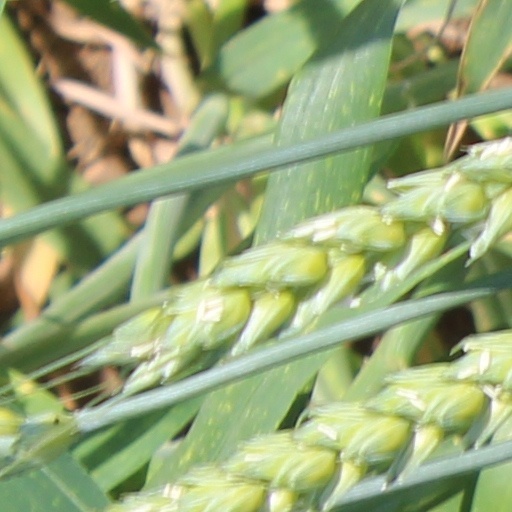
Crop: wheat